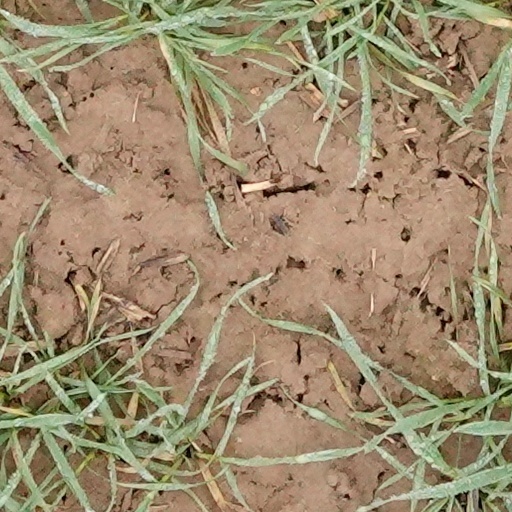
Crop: wheat